Milos

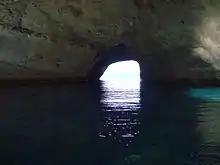
The Cave of Sikia from interior.

Milos is the southwestern-most island in the Cyclades, due east from the coast of Laconia. From east to west it measures about , from north to south , and its area is estimated at . The greater portion is rugged and hilly, culminating in Mount Profitis Elias in the west. Like the rest of the cluster, the island is of volcanic origin, with tuff, trachyte and obsidian among its ordinary rocks. Volcanic activity began 2 to 3 million years ago during the Pliocene, and last erupted 90,000 years ago during the Pleistocene, and is considered to still be a dormant volcano that could erupt again. The natural harbour is the hollow of the principal crater, which, with a depth diminishing from 70 to 30 fathoms (130–55 m), strikes in from the northwest so as to separate the island into two fairly equal portions ("see photo"), with an isthmus not more than broad. In one of the caves on the south coast, the heat from the volcano is still great, and on the eastern shore of the harbour, there are hot sulfurous springs.